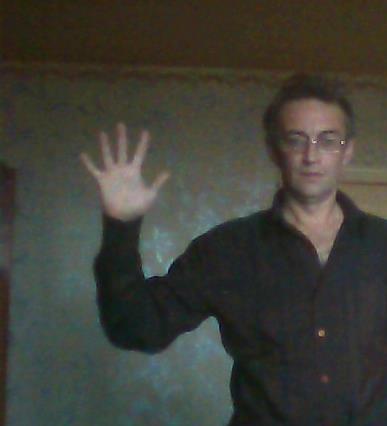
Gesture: palm